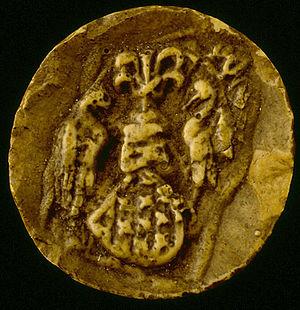
Moulage d'un fragment du sceau de Philippe II le Hardi, duc de Bourgogne.
Philippe de France, premier duc Valois de Bourgogne, dit « Philippe le Hardi », né le 17 janvier 1342 à Pontoise et mort le 27 avril 1404 à Hal, est le quatrième et dernier fils du roi Jean II de France, dit « Jean le Bon », et de Bonne de Luxembourg. Il est désigné comme « fils de France, duc de Touraine, duc de Bourgogne, premier pair de France, comte de Flandre et d'Artois et comte palatin de Bourgogne ».